Dole-Ville station

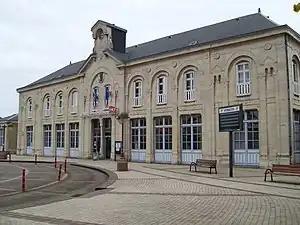
The station building in 2008

Dolie-Ville station is a railway station located in Dole, Jura, France. The station was opened on 10 June 1855 and is located on the and Dijon–Vallorbe lines. The train services are operated by SNCF.